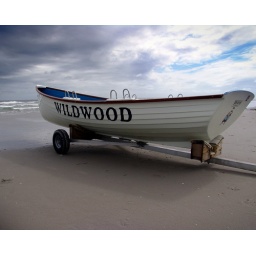
This boat sits next to a lifeguard tower on the beach in Wildwood, NJ